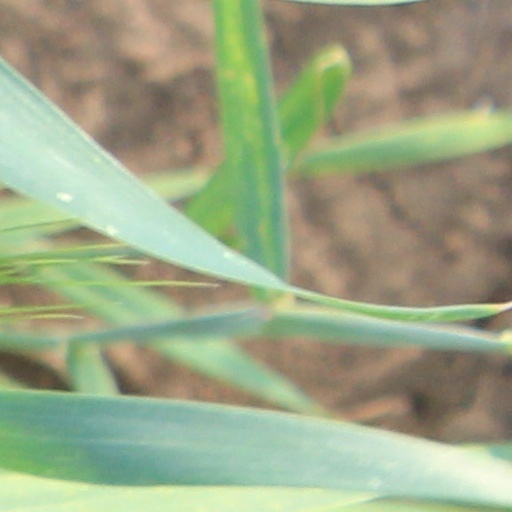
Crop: wheat